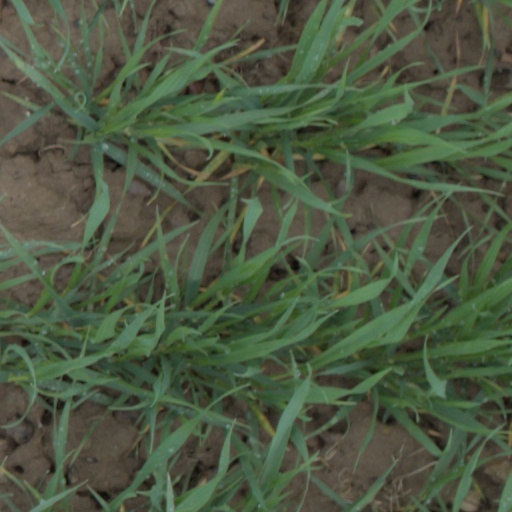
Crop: wheat